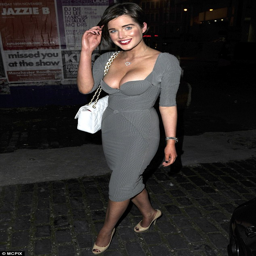
how low can you go ? actor arrives at leaving party in a form - fitting dress